Kan Takahama

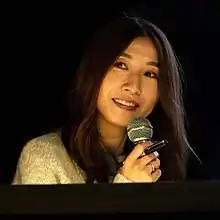
Kan Takahama at Angoulême Festival 2020

is a Japanese manga artist born in Amakusa, Kumamoto Prefecture. Debuting in 2001, she became known for her short stories published in the alternative magazine "Garo", later collected and republished in her award-winning Kinderbook. Her unique style often depicts the darker sides of everyday life through simplistic character designs and illustrations that blend manga and Franco-Belgian comics. She is internationally known for the manga "Nyx no Lantern", winner of the 24th Osamu Tezuka Cultural Award in 2020.